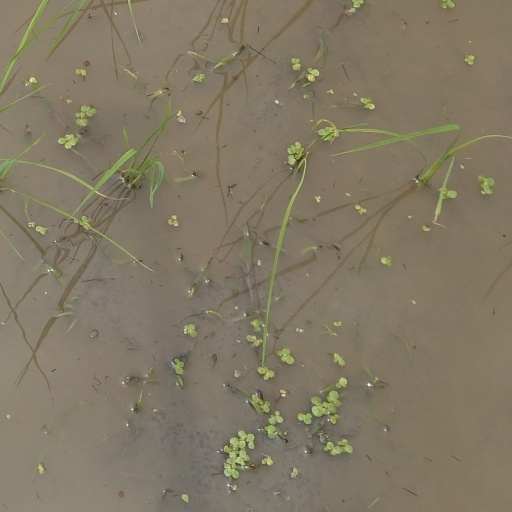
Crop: rice